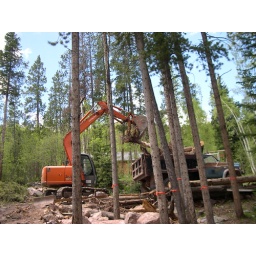
Loading tree stumps in truck